Answer in natural language. How many Paintings are visible in the scene? Choose between the following options: 2, 3, 2, 0 or 4
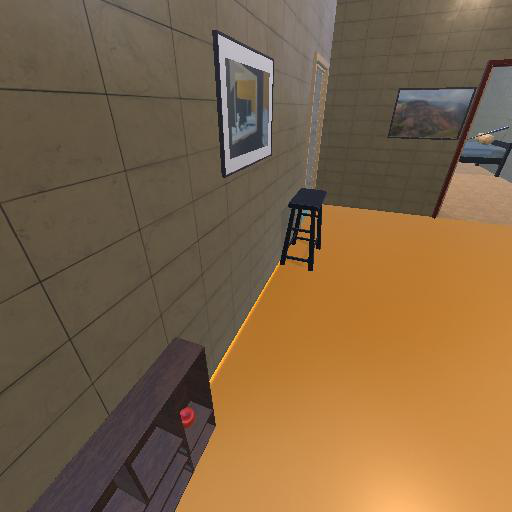
<answer>2</answer>